Africae Tabula Nova

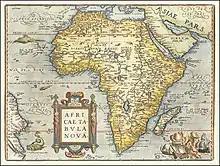
Map of Africa in Latin

Africae Tabula Nova ("New Map of Africa") is a map of Africa published by Abraham Ortelius in 1570. It was engraved by Frans Hogenberg and included in Ortelius's 1570 atlas ("Theater of the World"), commonly regarded as the first modern atlas. The atlas was printed widely in seven languages and 31 total editions between 1570 and 1612.